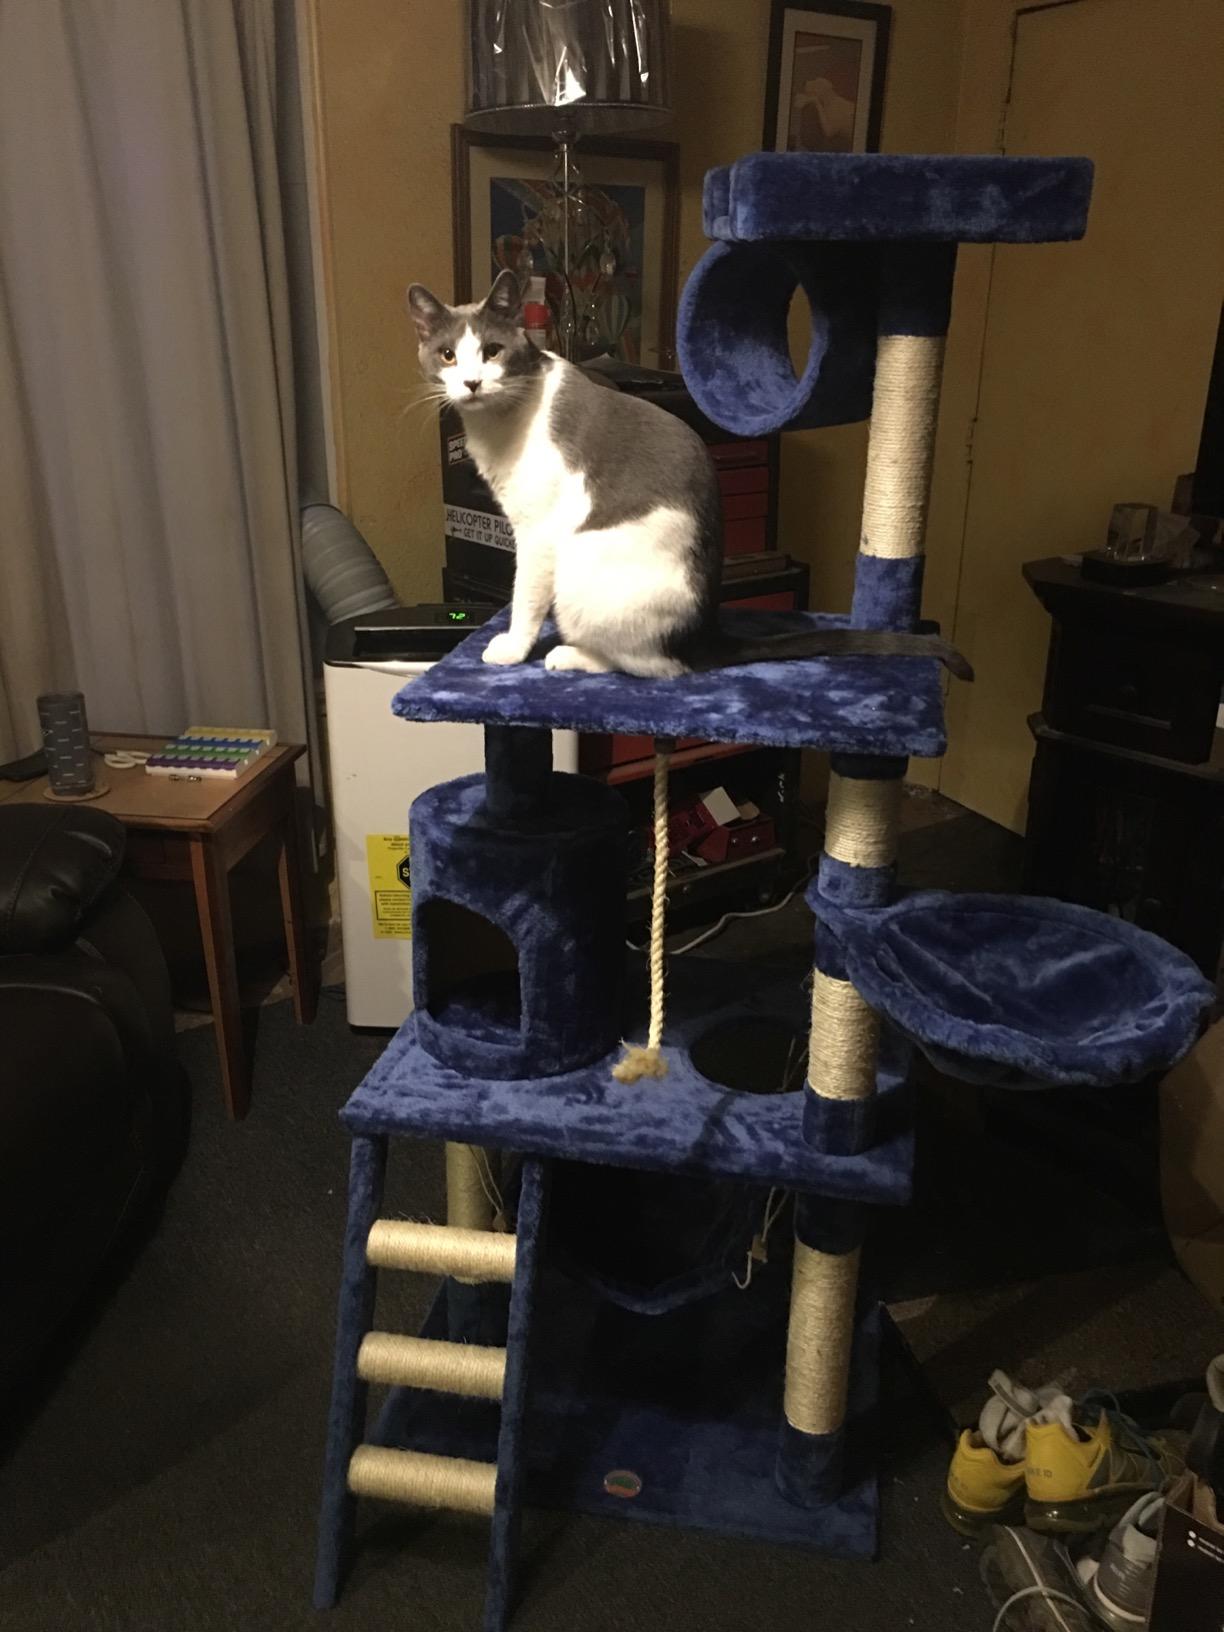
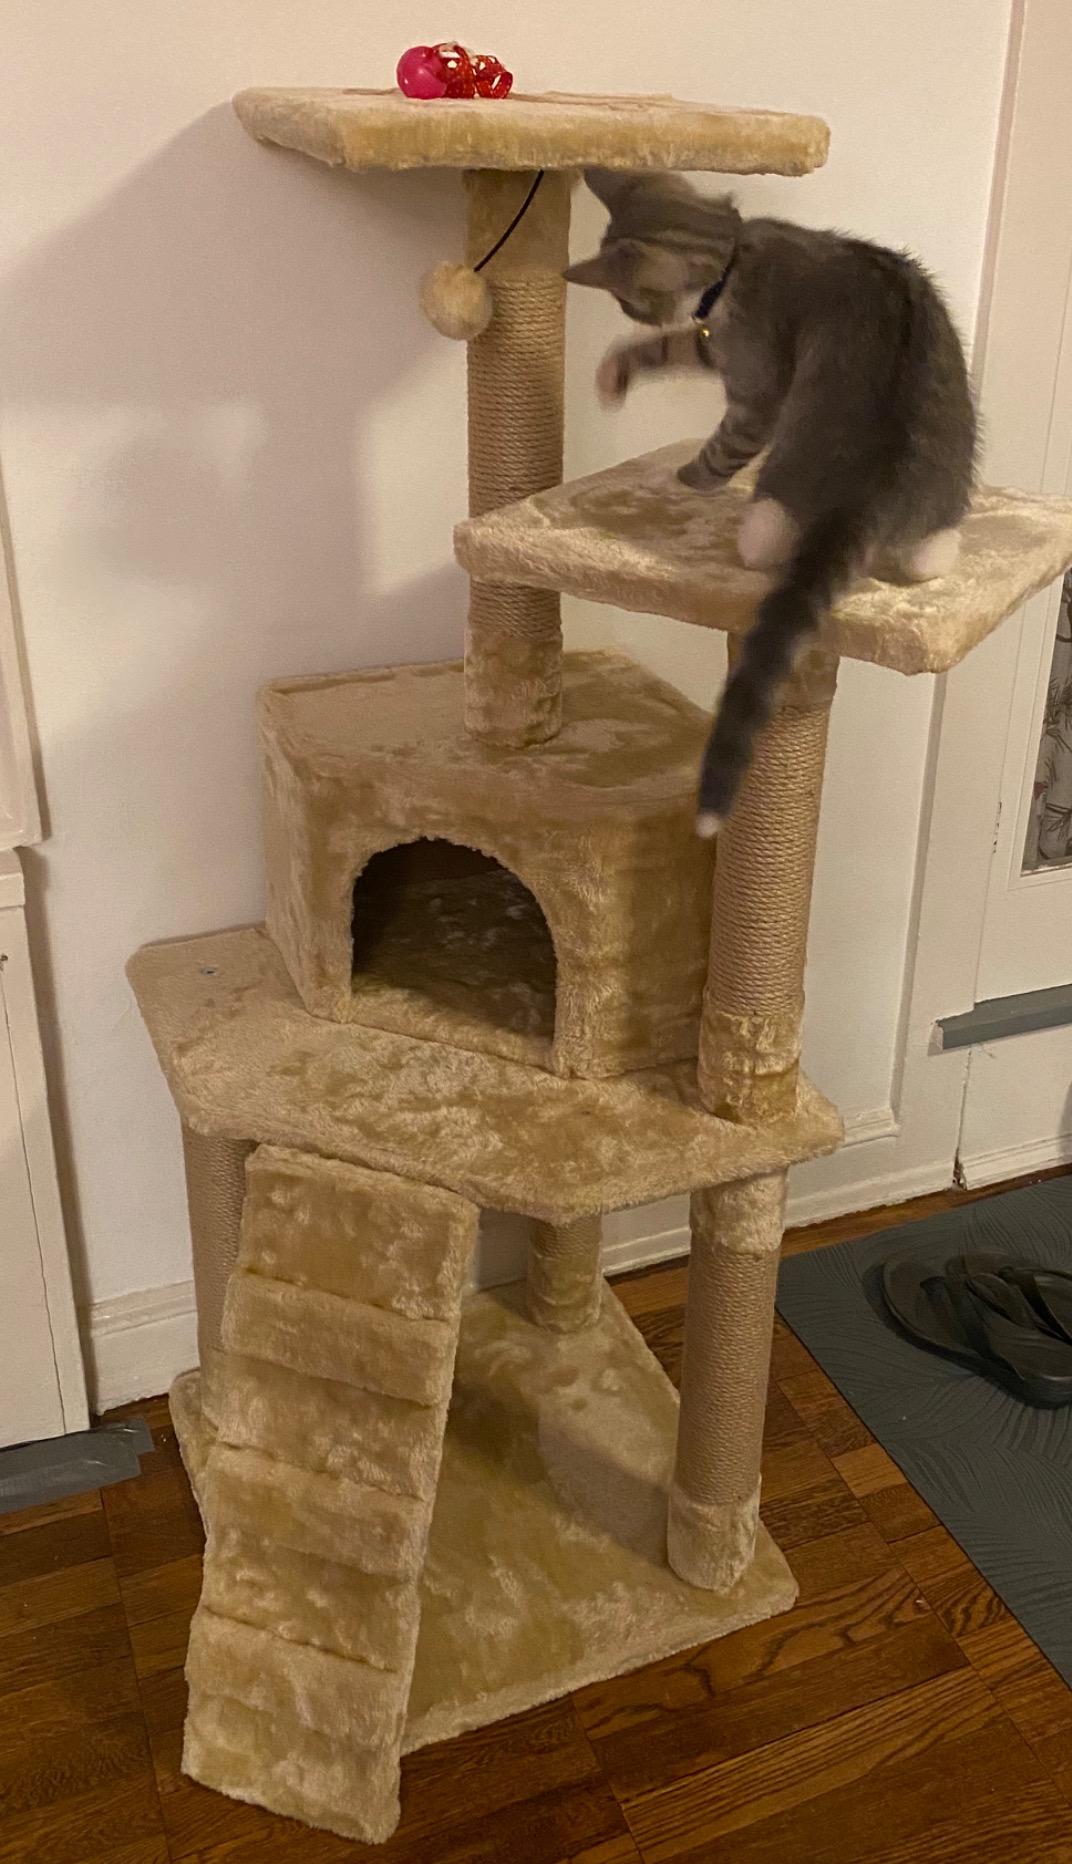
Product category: items_cat tree
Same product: no